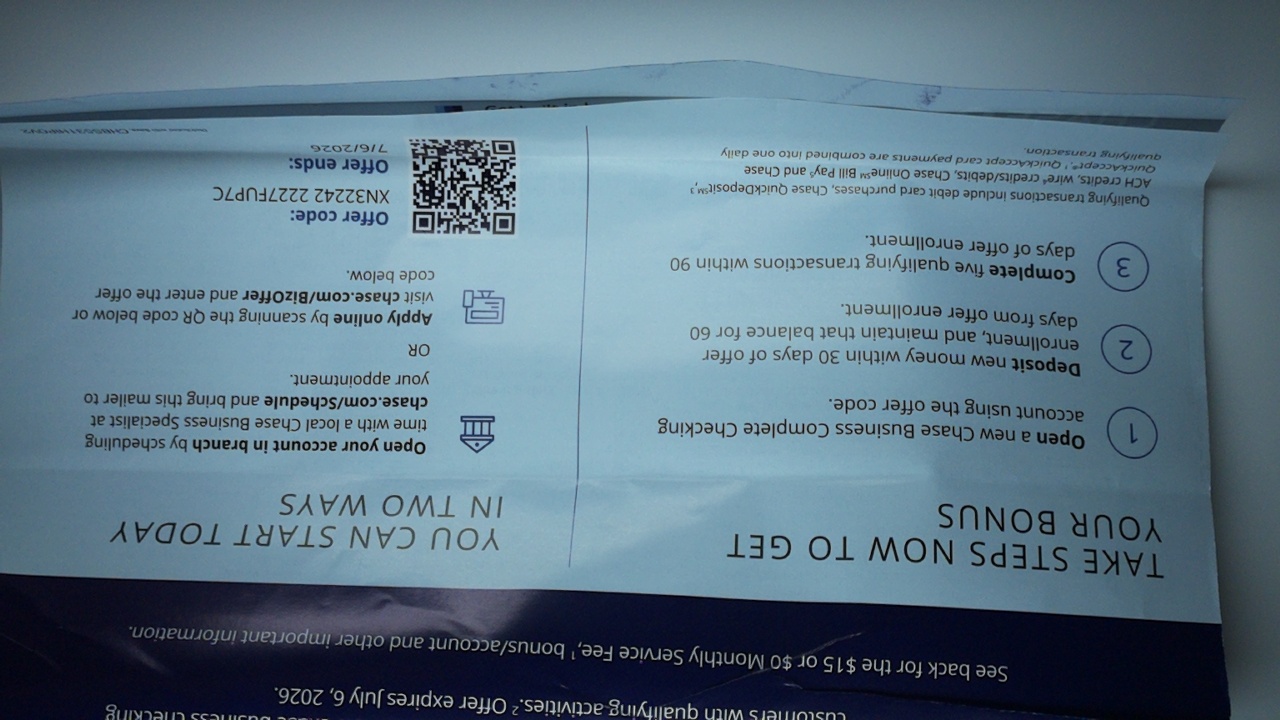
Label: recycle